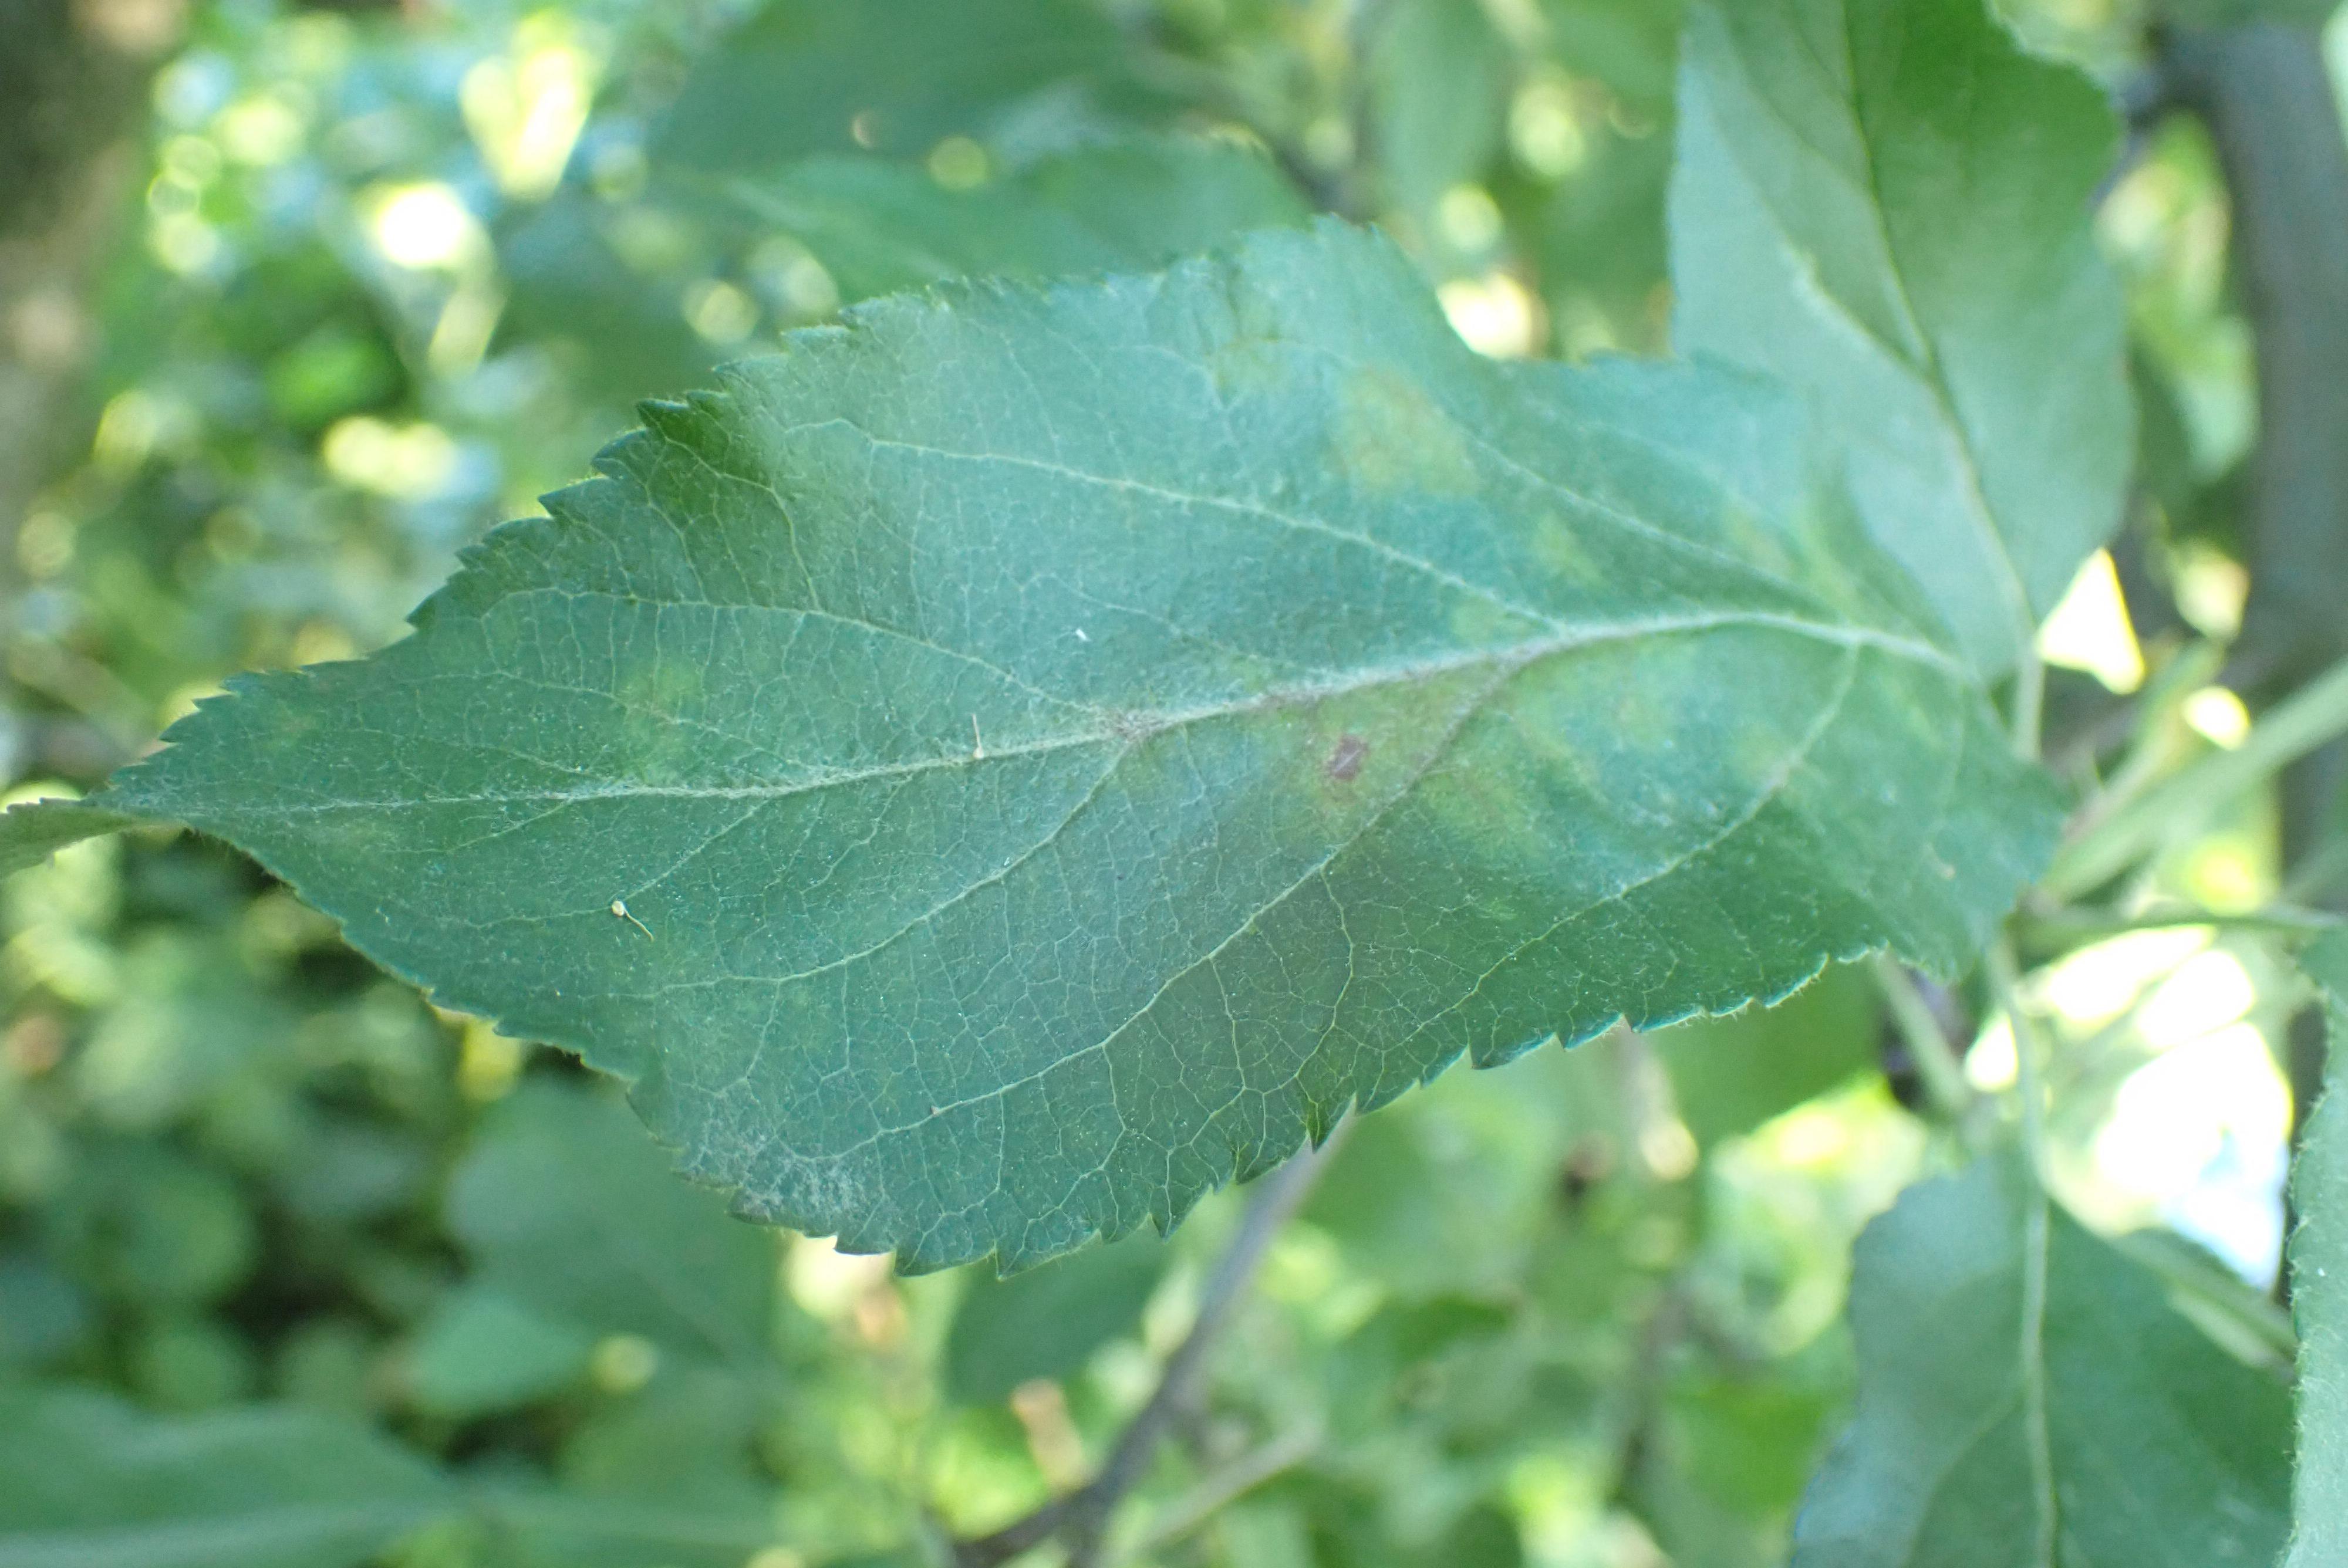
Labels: scab